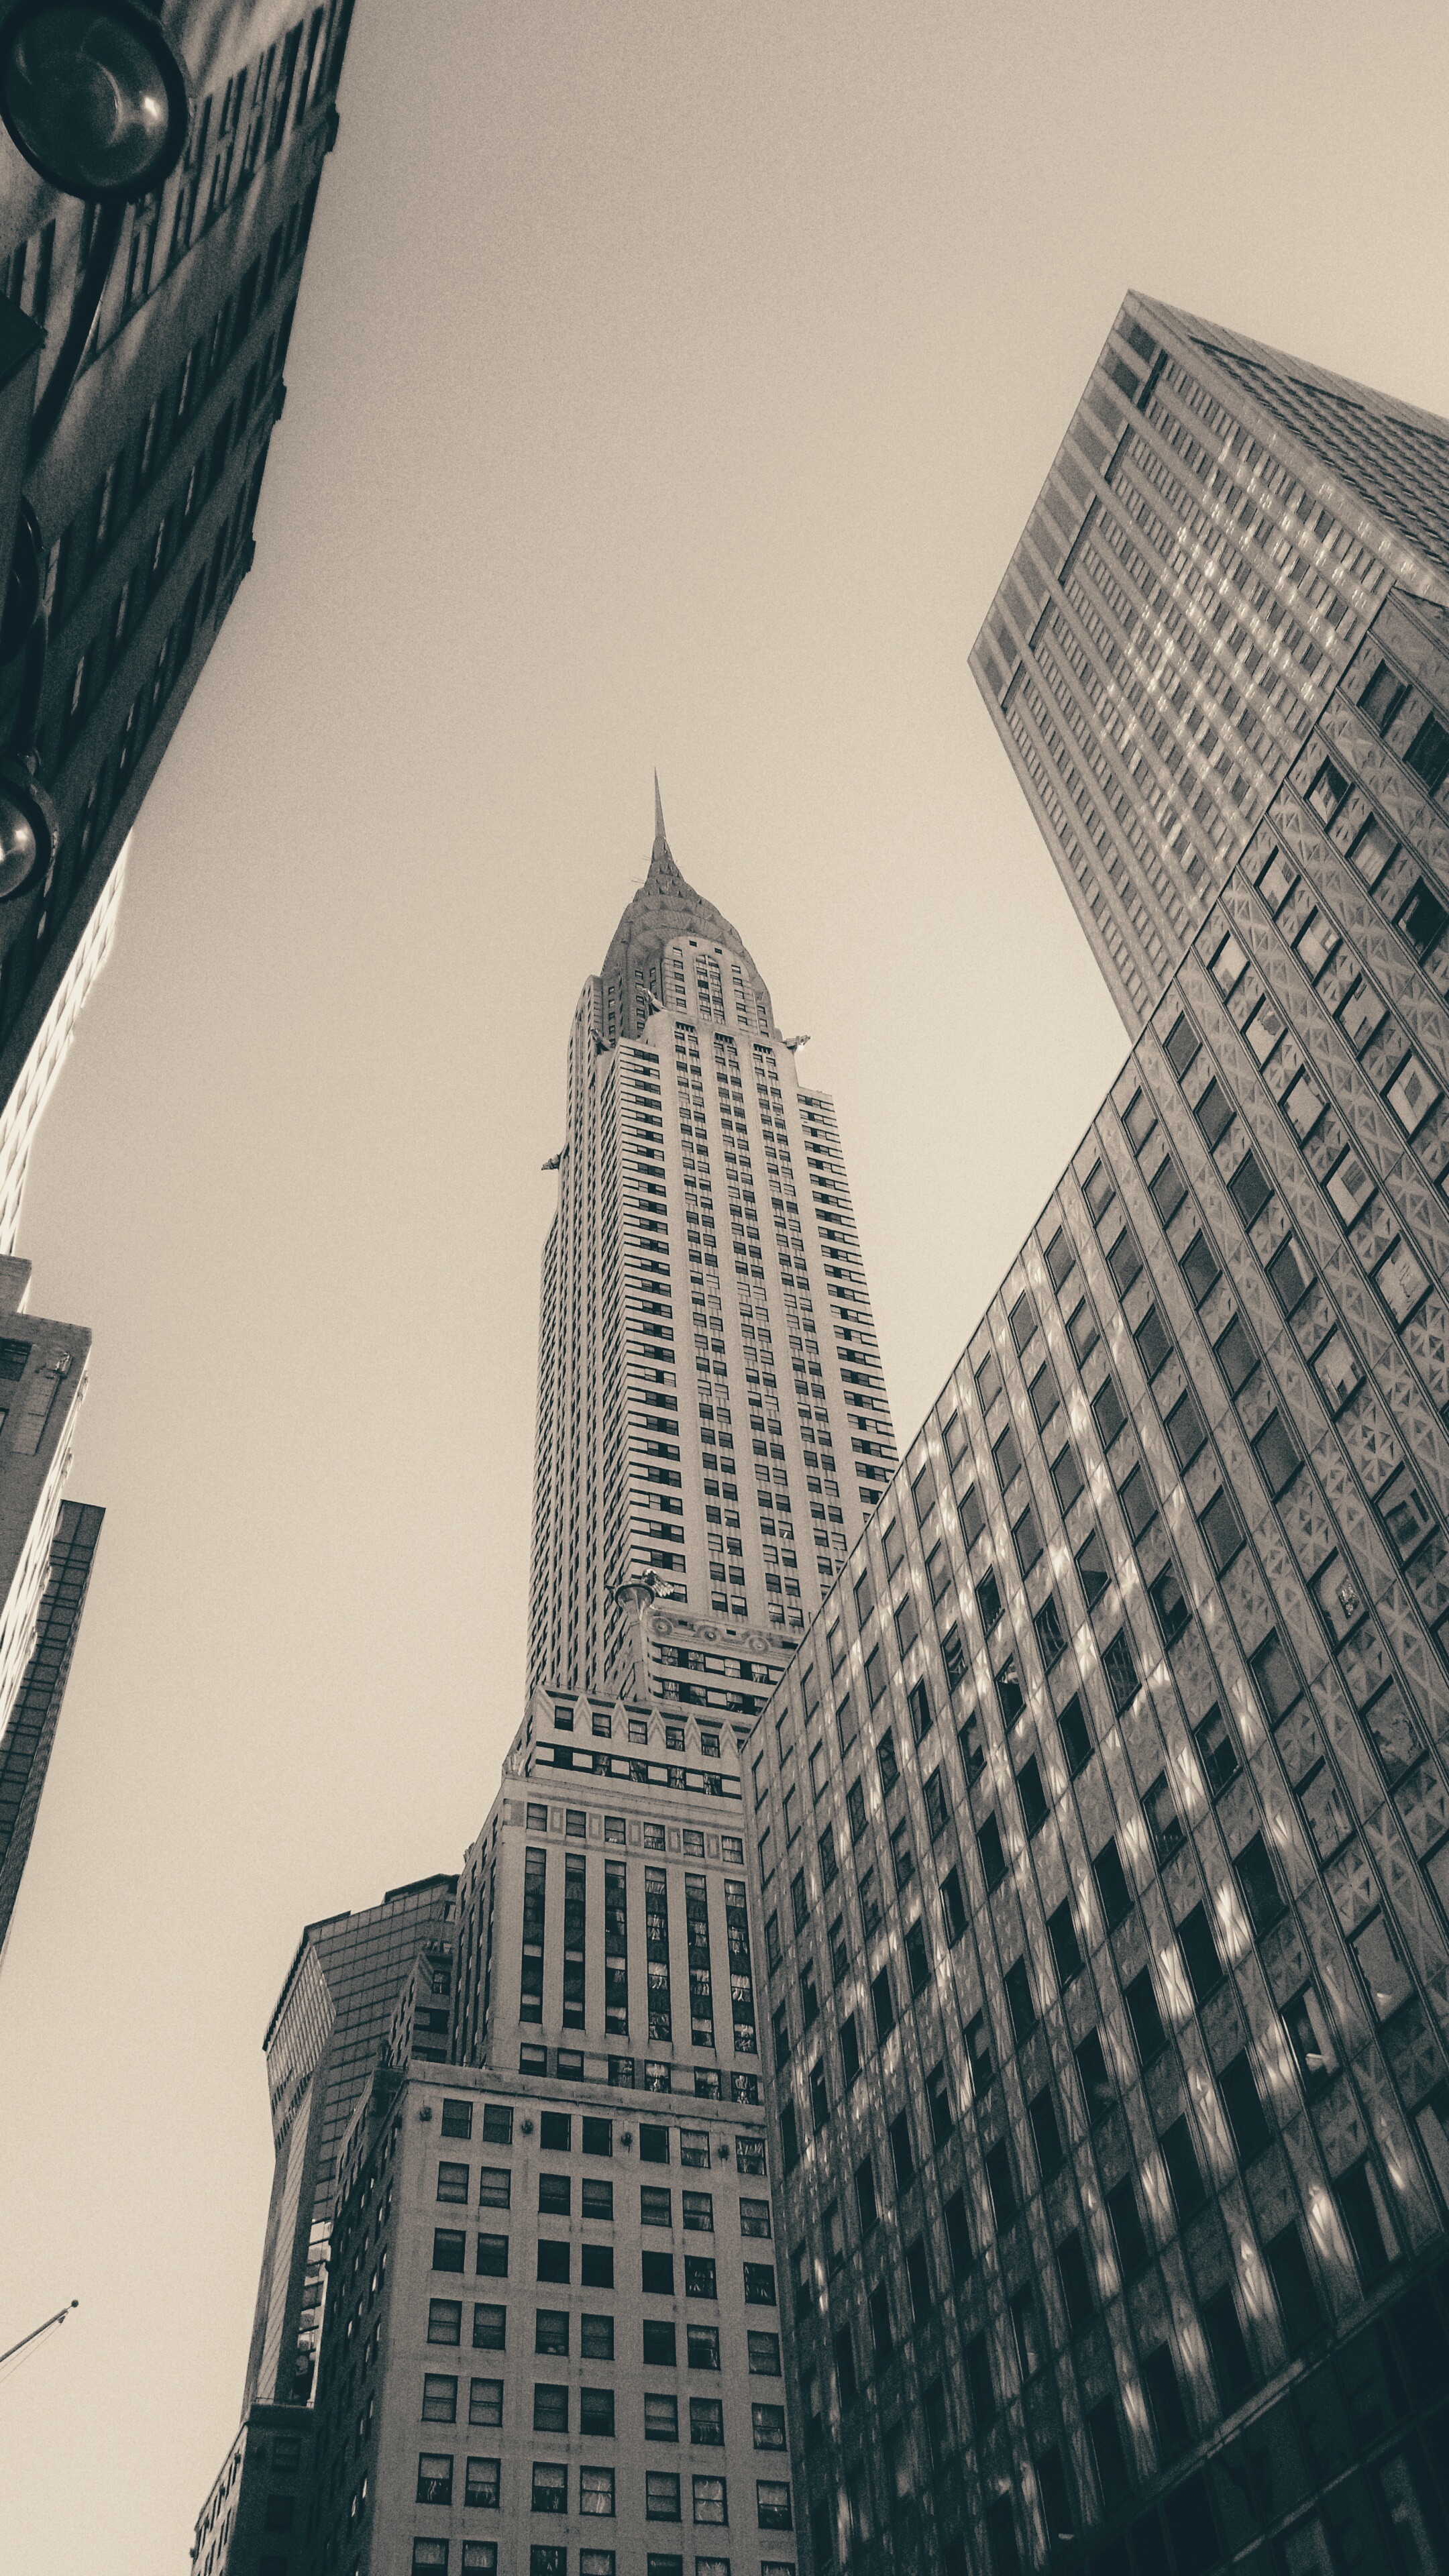
black and white, architecture, skyline, building, city, skyscraper, urban, cityscape, downtown, line, tower, landmark, monochrome, tower block, symmetry, shape, metropolis, urban area, monochrome photography, human settlement, metropolitan area